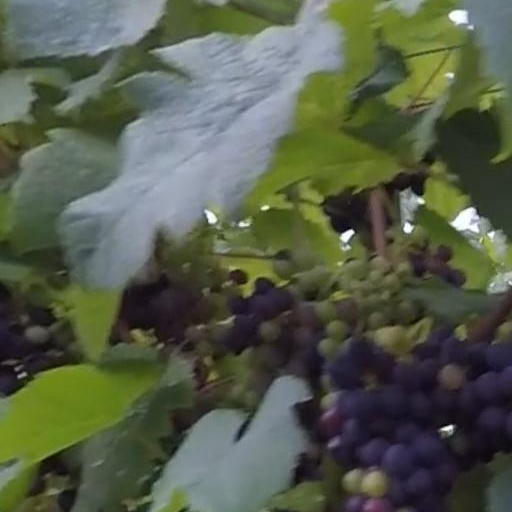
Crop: grape